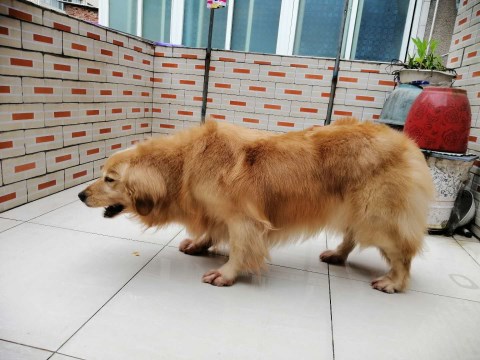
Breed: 5355-n000126-golden_retriever